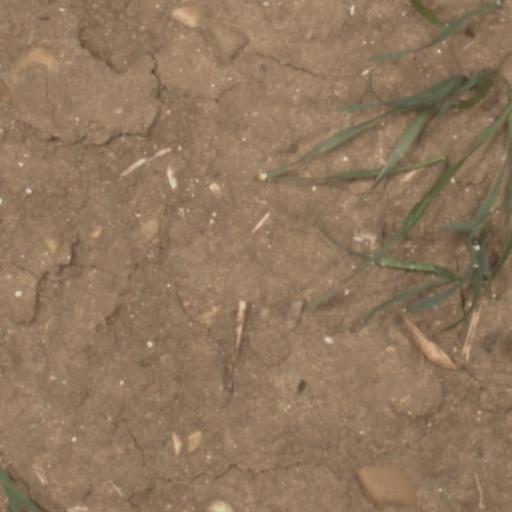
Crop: wheat